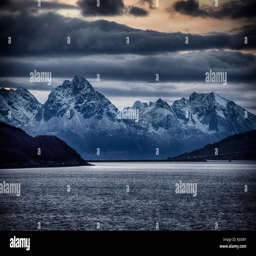
winter landscape viewed from the cruise ship